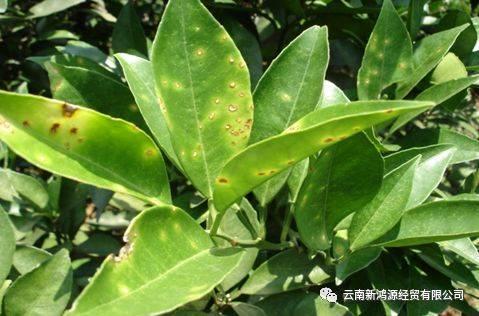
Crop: unknown
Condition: citrus_citrus_canker